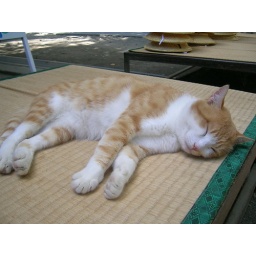
I just had to take a picture of this cute cat napping in the shade.so free of worries and lazy